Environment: real
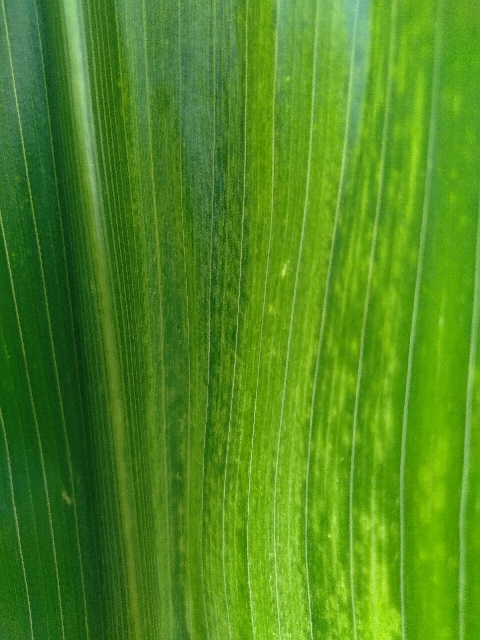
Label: lethal_necrosis